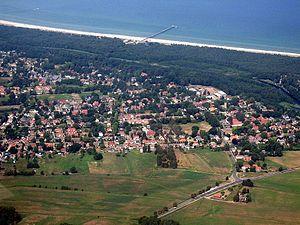
Prerow [ˈpreːroː] est une station balnéaire située sur la presqu'île de Darß qui fait partie de la presqu'île de Fischland-Darß-Zingst sur la Mer Baltique - entre les villes de Rostock et de Stralsund.